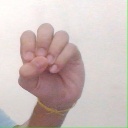
अक्षर: उ